Loch Sunart

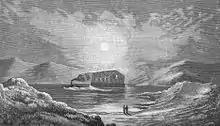
Towing the Iron Church into Loch Sunart

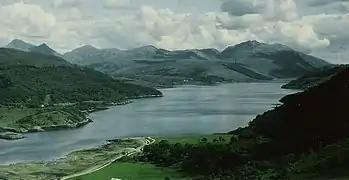

A considerable part of the loch is leased for aquaculture, with fish farming, originally only of salmon but now somewhat diversified, being established in the 1980s.